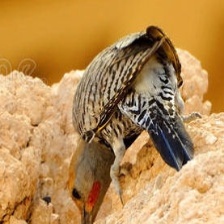
Species: GILDED FLICKER
Scientific name: COLAPTES AURATUS